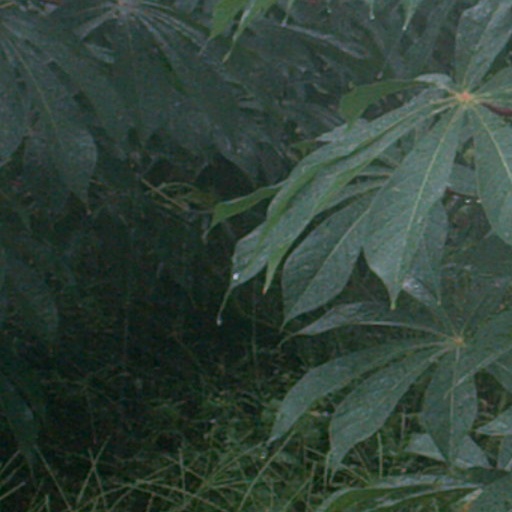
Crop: cassava